Pyotr Ilyich Tchaikovsky

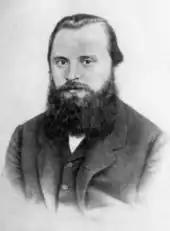
A young Mily Balakirev, one of The Five,

In 1856, while Tchaikovsky was still at the School of Jurisprudence and Anton Rubinstein lobbied aristocrats to form the Russian Musical Society, the critic Vladimir Stasov and an 18-year-old pianist, Mily Balakirev, met and agreed upon a nationalist agenda for Russian music, one that would take the operas of Mikhail Glinka as a model and incorporate elements from folk music, reject traditional Western practices and use non-Western harmonic devices such as the whole tone and octatonic scales. They saw Western-style conservatories as unnecessary and antipathetic to fostering native talent.